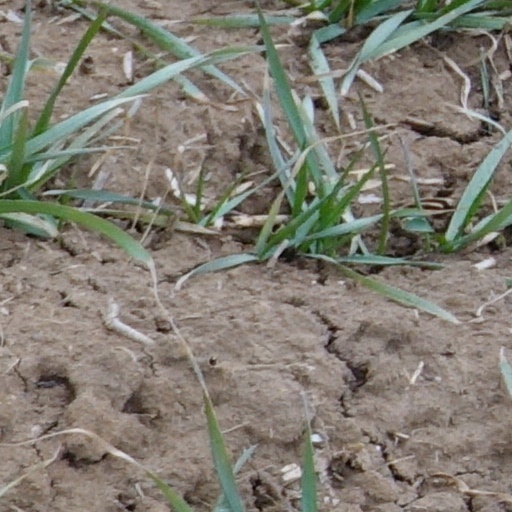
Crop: wheat